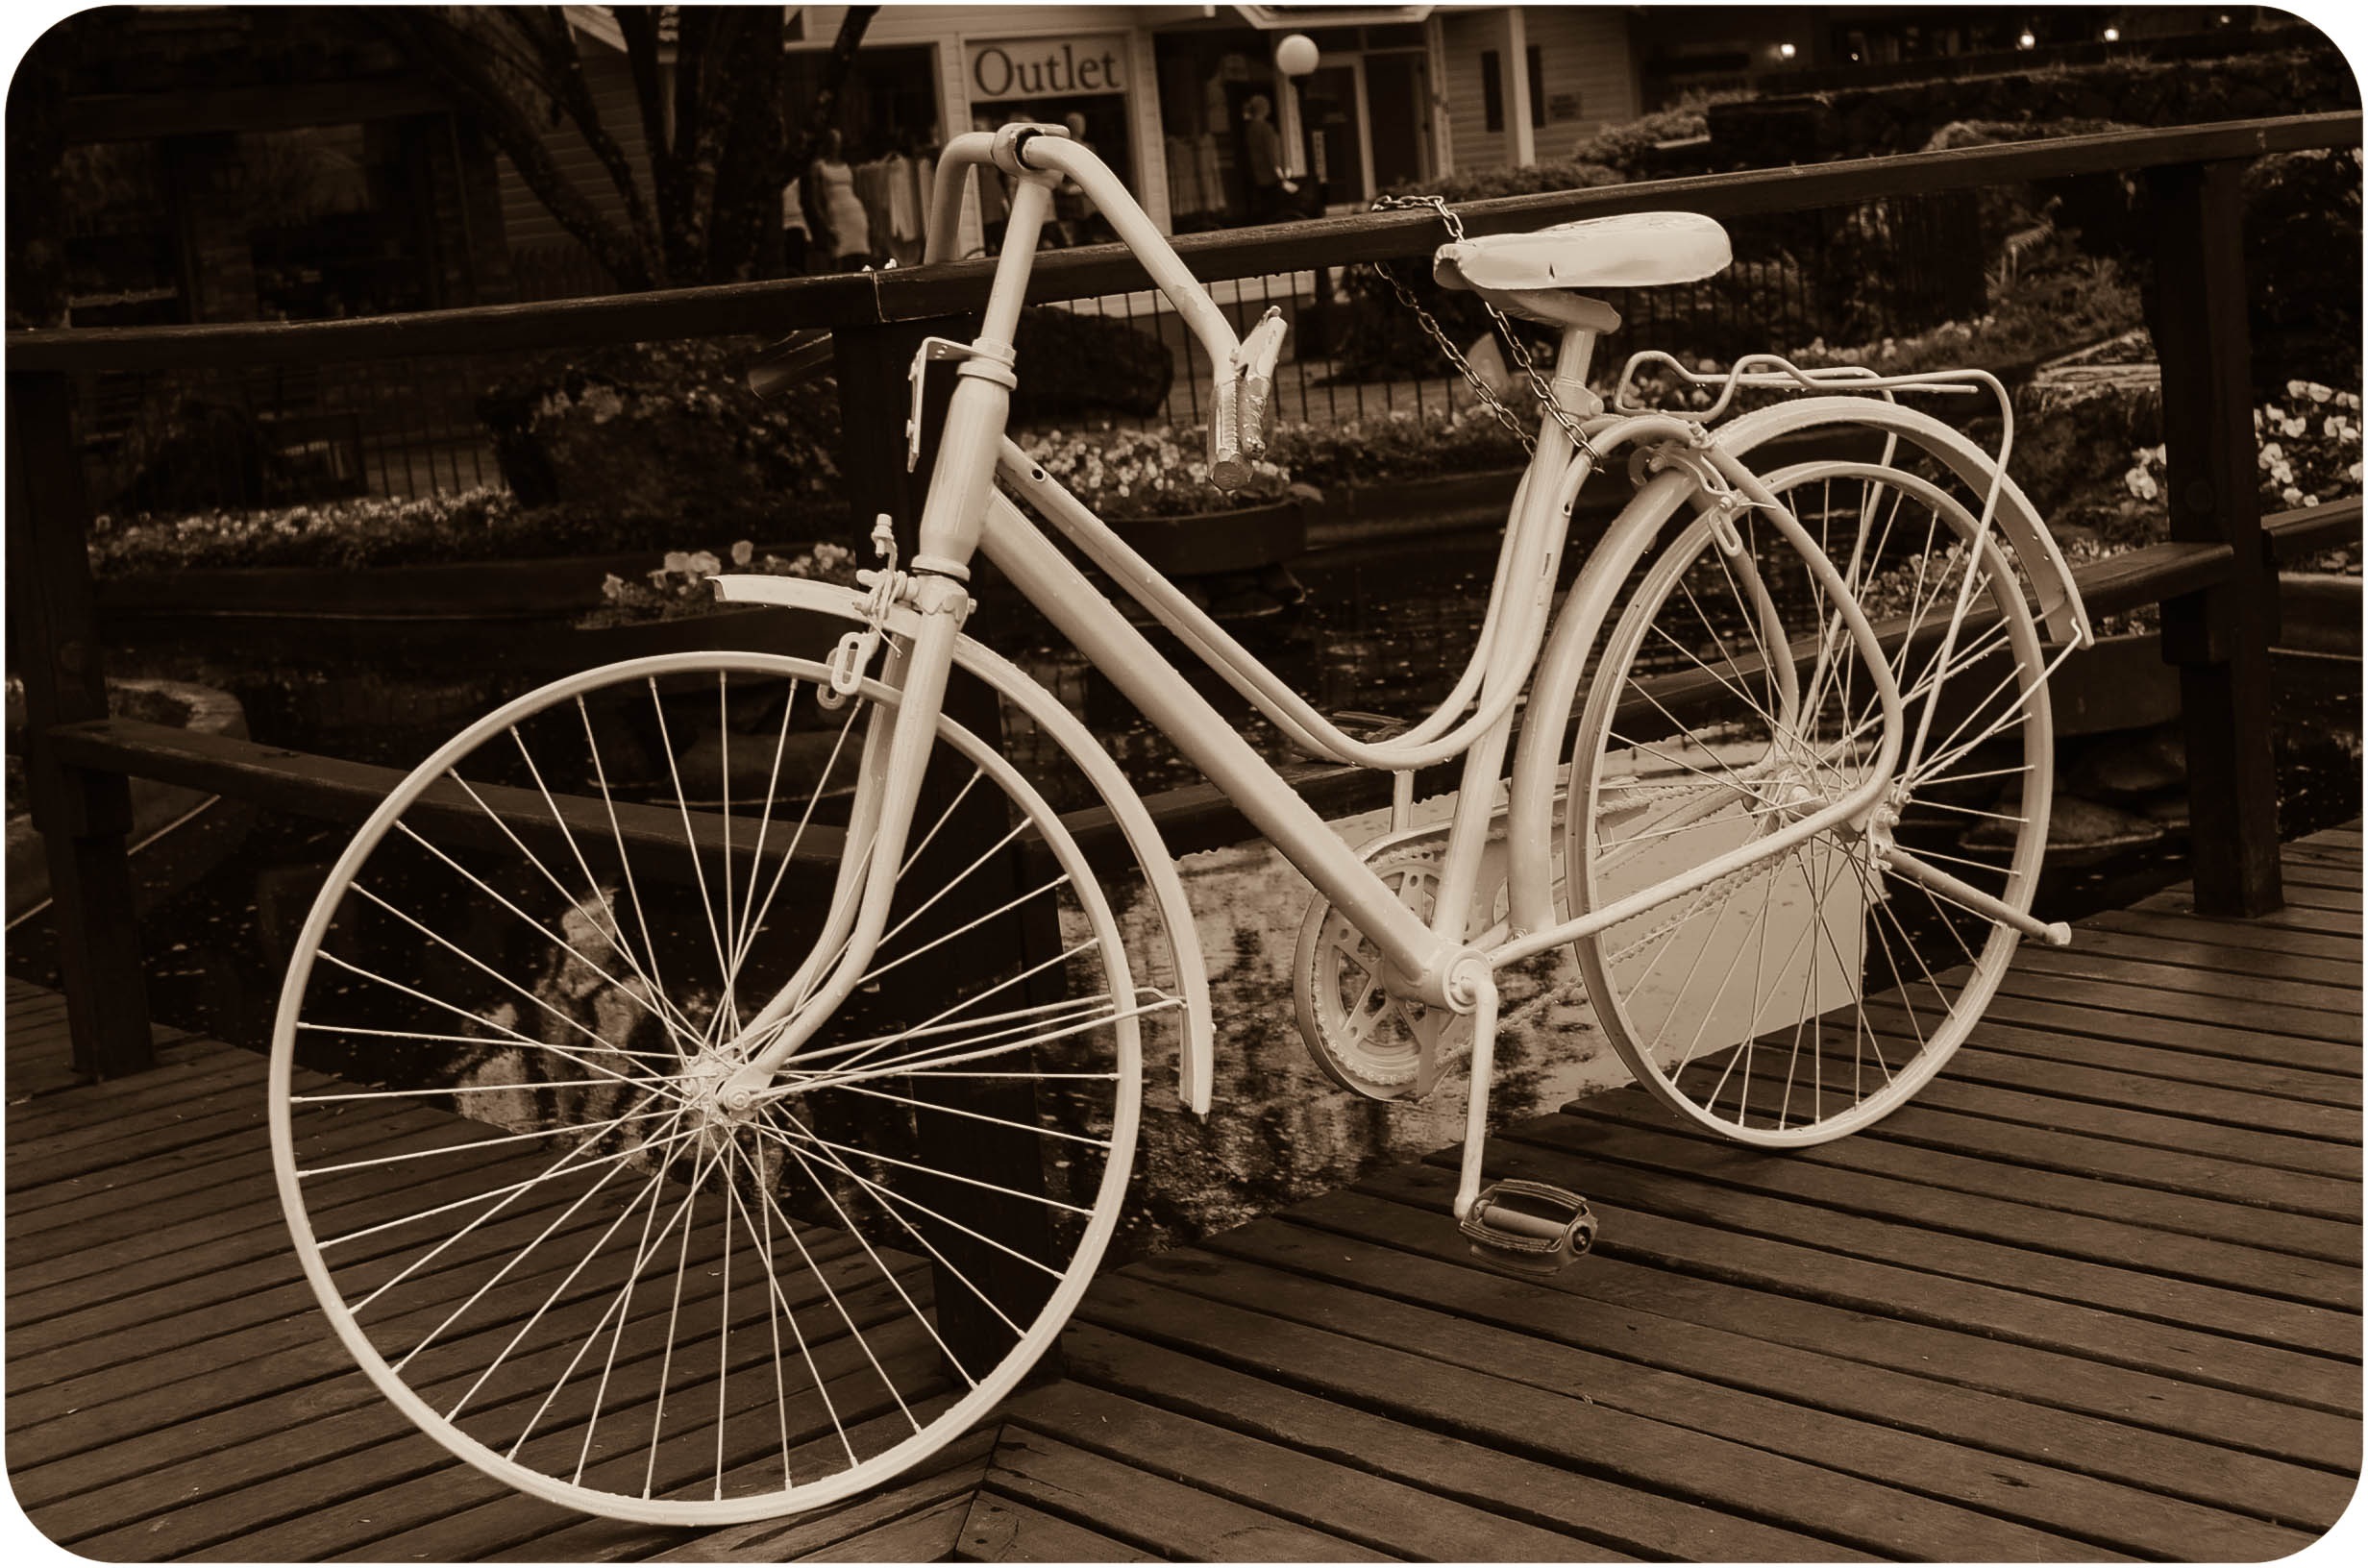
white, wheel, old, bicycle, bike, vehicle, black, monochrome, hipster, sports equipment, rosa, land vehicle, benz patent motorwagen